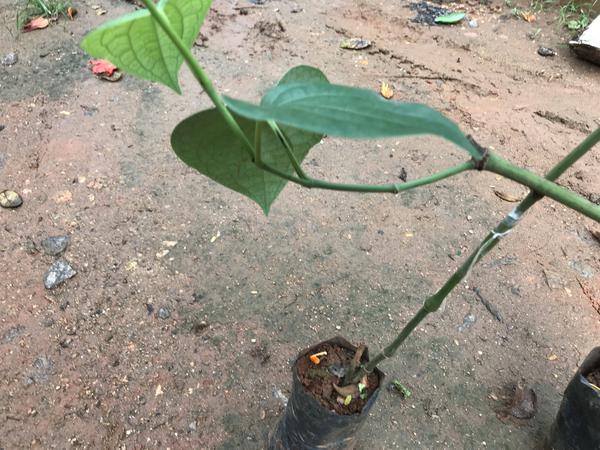
Plant: Pepper